Isack Hadjar

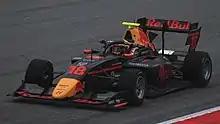
Hadjar driving the Dallara F3 2019 during the 2022 Spielberg Formula 3 round

In November 2021 Hadjar drove for Hitech Grand Prix in the FIA Formula 3 post-season test. He would eventually be announced to drive for the team in the 2022 season in January. He started his season out in the best way possible, inheriting victory in the Sakhir sprint race after original winner Oliver Bearman had received a five-second time penalty for track limits infringements. The feature race would be less successful, as Hadjar finished 25th after suffering a puncture caused by contact with Alexander Smolyar. Qualifying seventh in Imola, Hadjar made his way to the podium places in the sprint race, but a collision with Caio Collet on the last lap dropped him to fifth place. Hadjar returned to the podium during the feature race, benefitting from a last corner collision between Bearman and Grégoire Saucy to finish third. A fourth place in qualifying followed in Barcelona, he battled in the lower end of the points and finished tenth. He would finish third the next day, after Hadjar passed Smolyar at the start of lap 1. A mistake on his qualifying lap confined him to ninth on the grid. In the sprint race, he moved up two places to second in the first half of the race before overtaking Victor Martins on the penultimate lap, allowing Hadjar to take his second win. before finishing fifth on Sunday following a fierce fight with fellow Red Bull junior Jak Crawford. Hadjar made overtakes to finish fifth in the feature race.